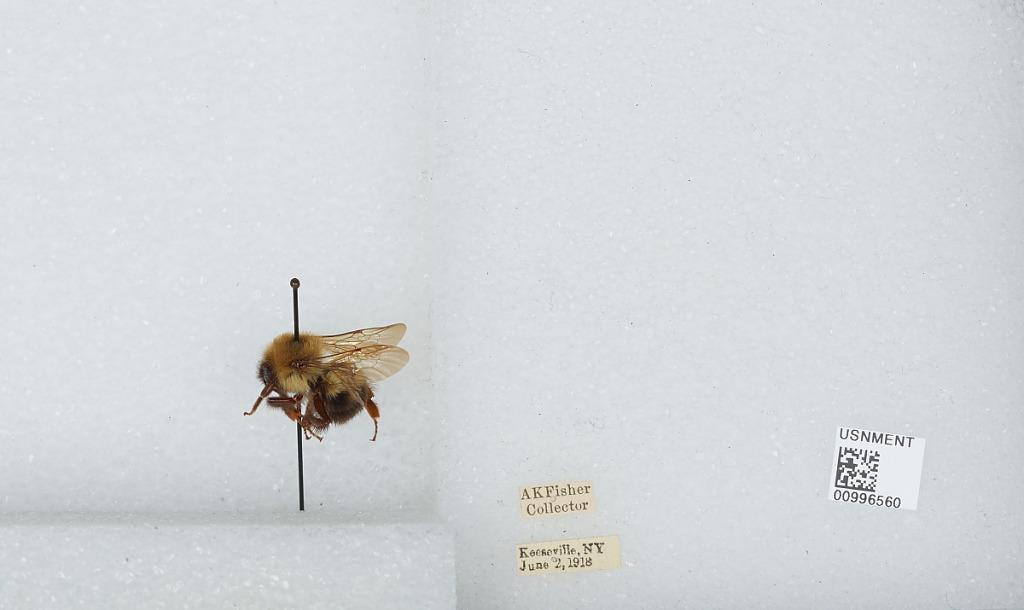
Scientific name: Bombus (Pyrobombus) bimaculatus Cresson
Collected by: A. Fisher
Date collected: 1918-6-2
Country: United States
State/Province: New York
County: Essex
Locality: Keeseville
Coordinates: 44.5, -73.48